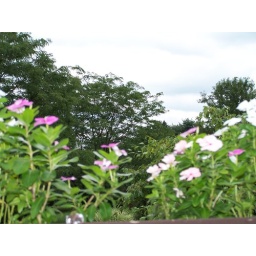
Flowers in my window boxes along the rail of the deck. On July visit with parents.